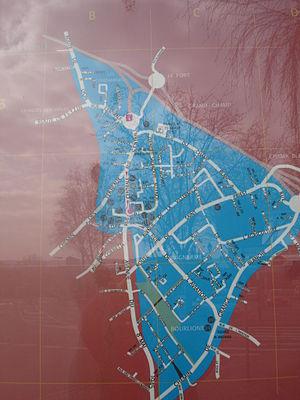
Corbas
Corbas est une commune française située dans la métropole de Lyon et la région Auvergne-Rhône-Alpes.